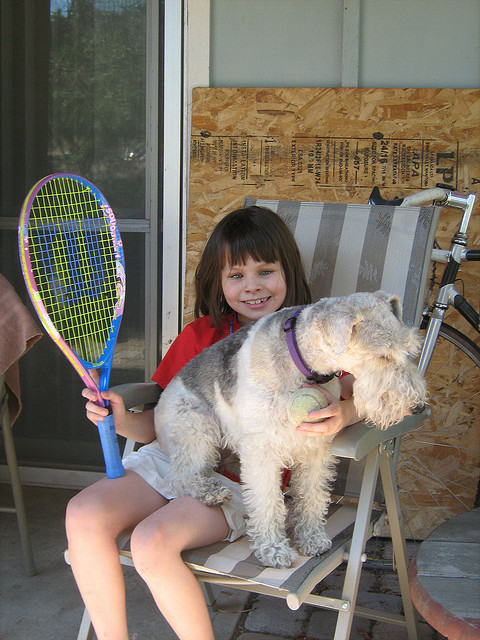
cô bé đang ôm con chó trong lòng và cầm vợt tennis ở trên tay